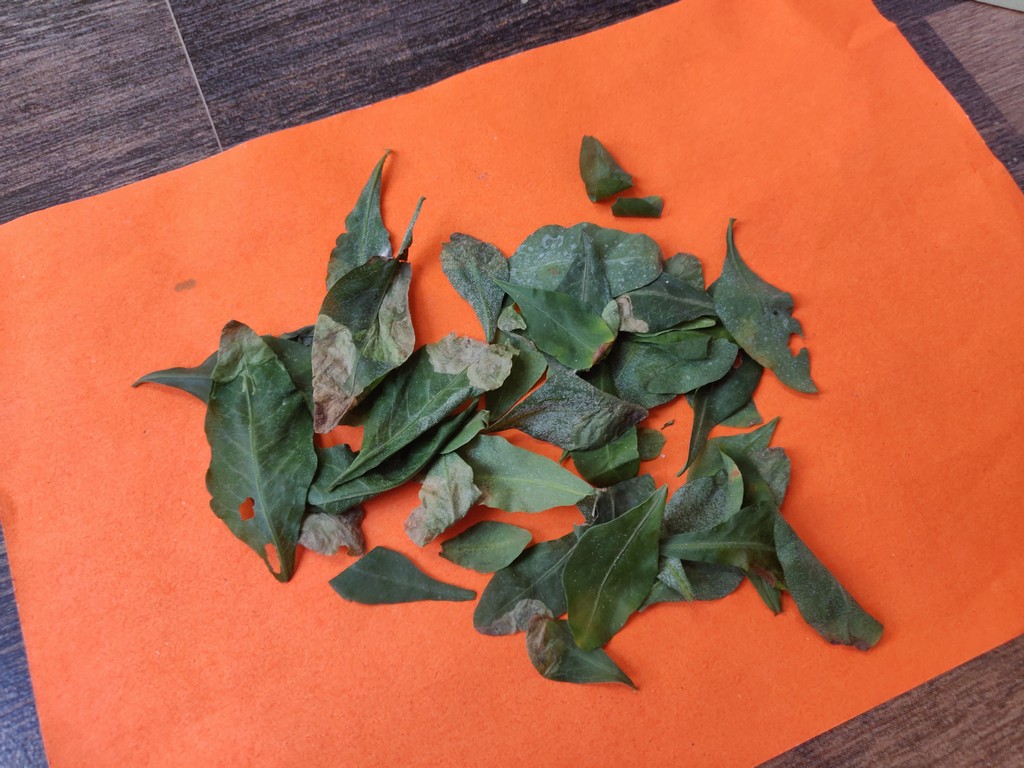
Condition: Unhealthy
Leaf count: multiple
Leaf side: unknown